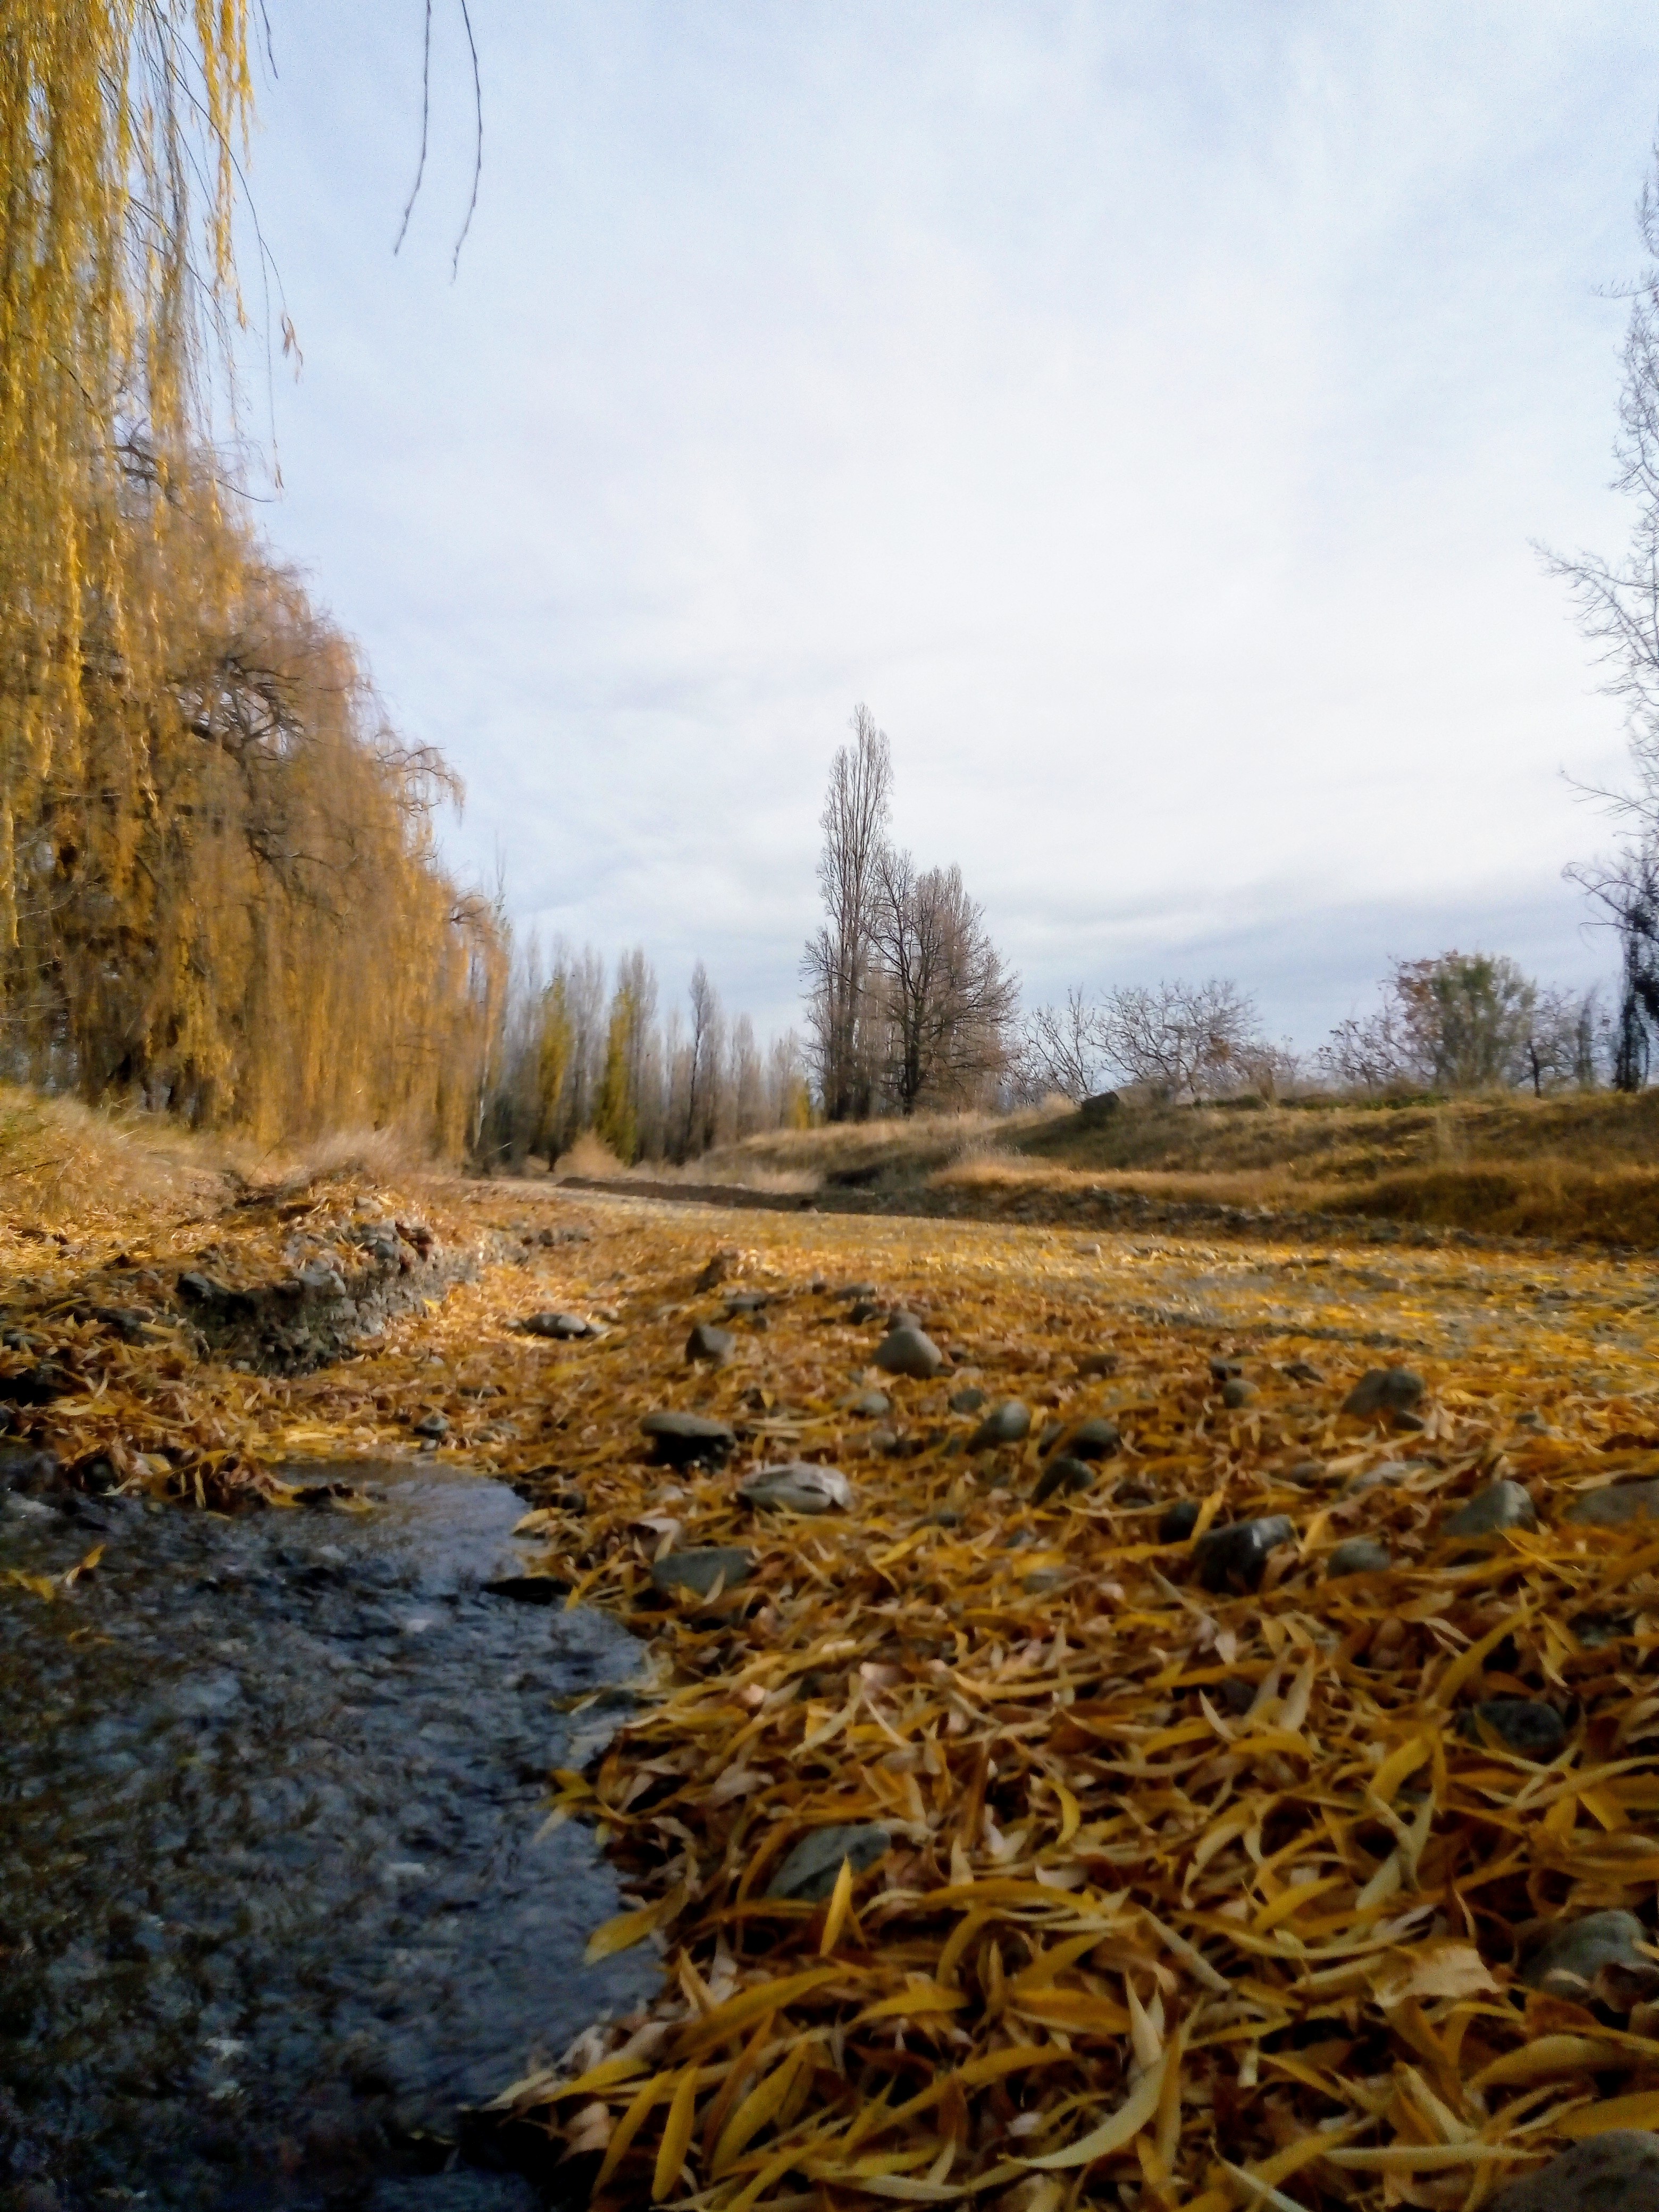
Tupungato, mountain, sierra, landscape, natural landscape, tree, nature, natural environment, nature reserve, leaf, autumn, bank, wilderness, sky, water, biome, waterway, forest, plant, woody plant, bog, wetland, river, wood, woodland, winter, grass, watercourse, rural area, swamp, reflection, sunlight, deciduous, stream, wildlife, trunk, bayou